Musical instrument

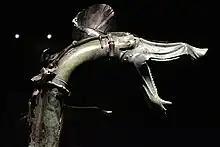
Carnyx discovered in Tintignac

Musical instruments used by the Egyptian culture before 2700 BC bore striking similarity to those of Mesopotamia, leading historians to conclude that the civilizations must have been in contact with one another. Sachs notes that Egypt did not possess any instruments that the Sumerian culture did not also possess. However, by 2700 BC the cultural contacts seem to have dissipated; the lyre, a prominent ceremonial instrument in Sumer, did not appear in Egypt for another 800 years. Clappers and concussion sticks appear on Egyptian vases as early as 3000 BC. The civilization also made use of sistra, vertical flutes, double clarinets, arched and angular harps, and various drums.